Enlil-nadin-apli

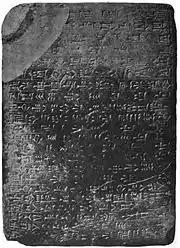
Black limestone kudurru of the time of Enlil-nādin-apli, in the University Museum, Philadelphia.

There are few contemporary artifacts attesting to his brief rule. A Lorestān bronze dagger is inscribed with his name and title. A kudurru records the outcome of an inquiry instigated by the king in his 4th year into the ownership of a plot of land claimed by a temple estate. Ekarra-eqisha and Eanna-šuma-iddina, the governors of Bit-Sin-magir and Sealand respectively, were charged with the investigation which upheld a claim based on the actions of an earlier king Gulkišar who had “drawn for Nanshe, his divine mistress, a land boundary.” It contains perhaps the earliest example of a "Distanzangaben" statement recording that 696 years had elapsed between Nabû-kudurrī-uṣur (Enlil-nadin-apli's father) and Gulkišar, the 6th king of the 1st Dynasty of the Sealand, a contemporary of Samsu-ditāna.